Rena Sakellaridou

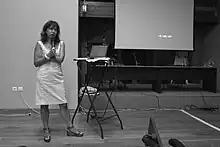
Sakellaridou giving a presentation at Kam Workshops 2009 in Crete

Rena Sakellaridou (born October 16, 1955) is a Greek architect who, along with Morpho Papanikolaou, is founding partner of the Greek architecture firm SPARCH. The author of "Mario Botta: Architectural Poetics" and "Sea Voyage: Photography by Erieta Attali", she is a professor of Architectural Design at the School of Architecture of The Aristotle University of Thessaloniki. She is known for her research, writing, and design focusing on form, space, and composition. Sakellaridou has been nominated for the Mies van der Rohe and arcVision awards for women in architecture. She also was featured in the exhibition "Frau Architekt" at the Goethe Institute in Athens in the spring of 2021, recognized as a female architect who "has made a mark on the evolution of Greek architecture in the past 100 years." SPARCH, like Sakellaridou, is well-recognized, having received numerous international and national design awards, including by the Hellenic Institute of Architecture.